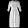
Label: Dress